Alde Swarte Molen, Easterlittens

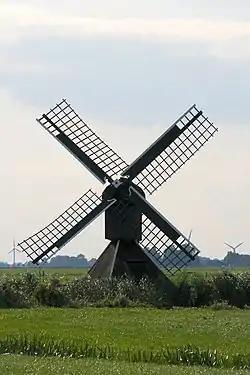
Alde Swarte Molen, September 2009

Alde Swarte Molen (English: "Old Black Mill") is a Hollow Post mill in Easterlittens, Friesland, Netherlands which has been restored to working order. The mill is listed as a Rijksmonument, number 8531.